Russell Branyan

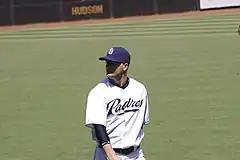
Branyan with the San Diego Padres in .

Branyan signed a minor league contract with the Tampa Bay Devil Rays on January 31, . He attended spring training that year and competed for a spot on the roster as a utility player. Branyan missed more than a week of spring training due to back spasms. He failed to make the 25-man roster out of spring training, and was sent to the Devil Rays' Triple-A affiliate, the Durham Bulls. He did not play in a game for the Bulls, however, as he was called up to Tampa Bay due to an injury to Luis Ordaz on Opening Day. On May 21, Branyan hit a walk-off home run against Florida Marlins' pitcher Logan Kensing. It was Branyan's first career walk-off home run. With the Devil Rays, he spent the majority of his playing time in right field. Branyan also expressed concerns with the fact he was not an everyday starter. In 64 games for the Devil Rays, Branyan batted .201 with 12 home runs, 10 doubles, and 27 RBIs.